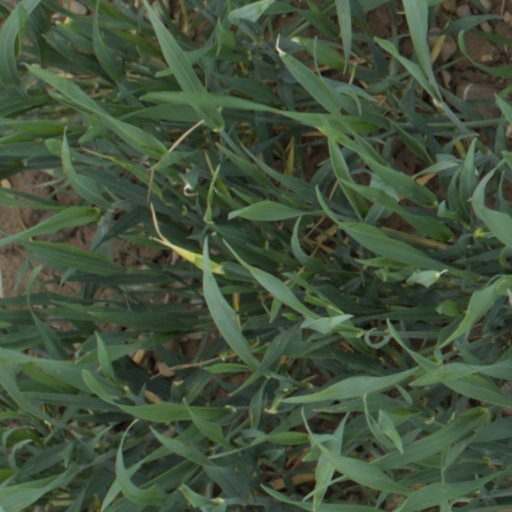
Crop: wheat